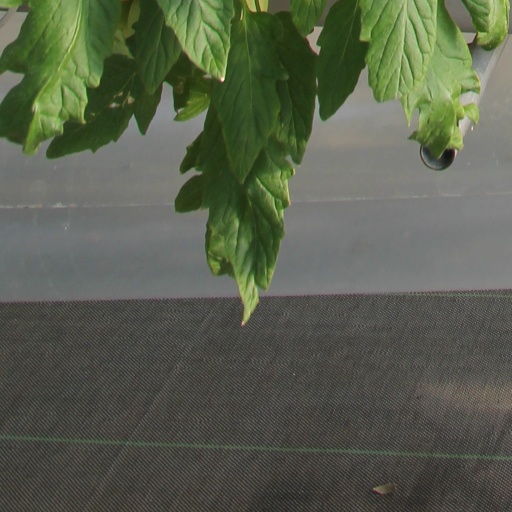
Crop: tomato